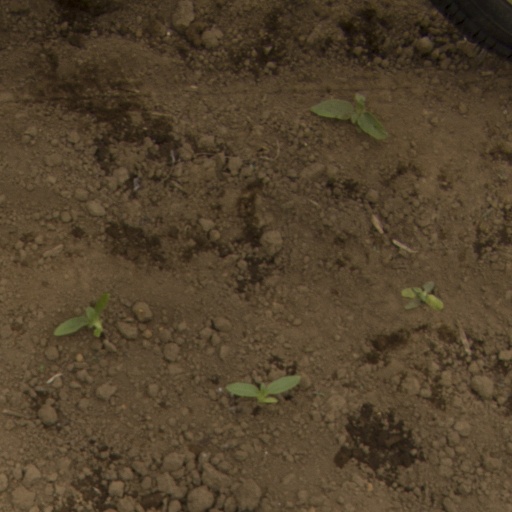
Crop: Jerusalem artichoke